Eodromaeus

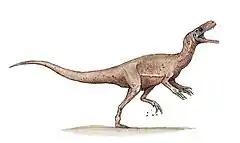
Life restoration

The skull was low and rectangular, about in length. It had an expansive antorbital fenestra edged from below by a sharp ridge. The antorbital fenestra was preceded a promaxillary fenestra, an additional hole in the skull characteristic of theropods and "Herrerasaurus". The braincase had deep depressions on its side like many theropods, and connected to the palate via thin and blade-like basipterygoid processes. The cranium had a relatively low number of knife-shaped teeth (fifteen in total) which were longest in the front half of the maxilla. There was also a row of tiny teeth on the pterygoid bone of the palate. Palatal teeth are very rare in dinosaurs (and true archosaurs in general), though they have also been found in "Eoraptor". The lower jaw was slender, with widely spaced teeth extending to the tip of the snout as in early theropods.